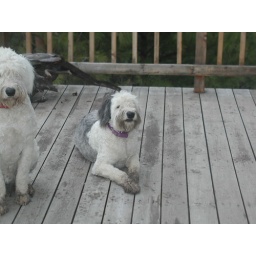
Tired from eating the dirt in my mom's rose bed